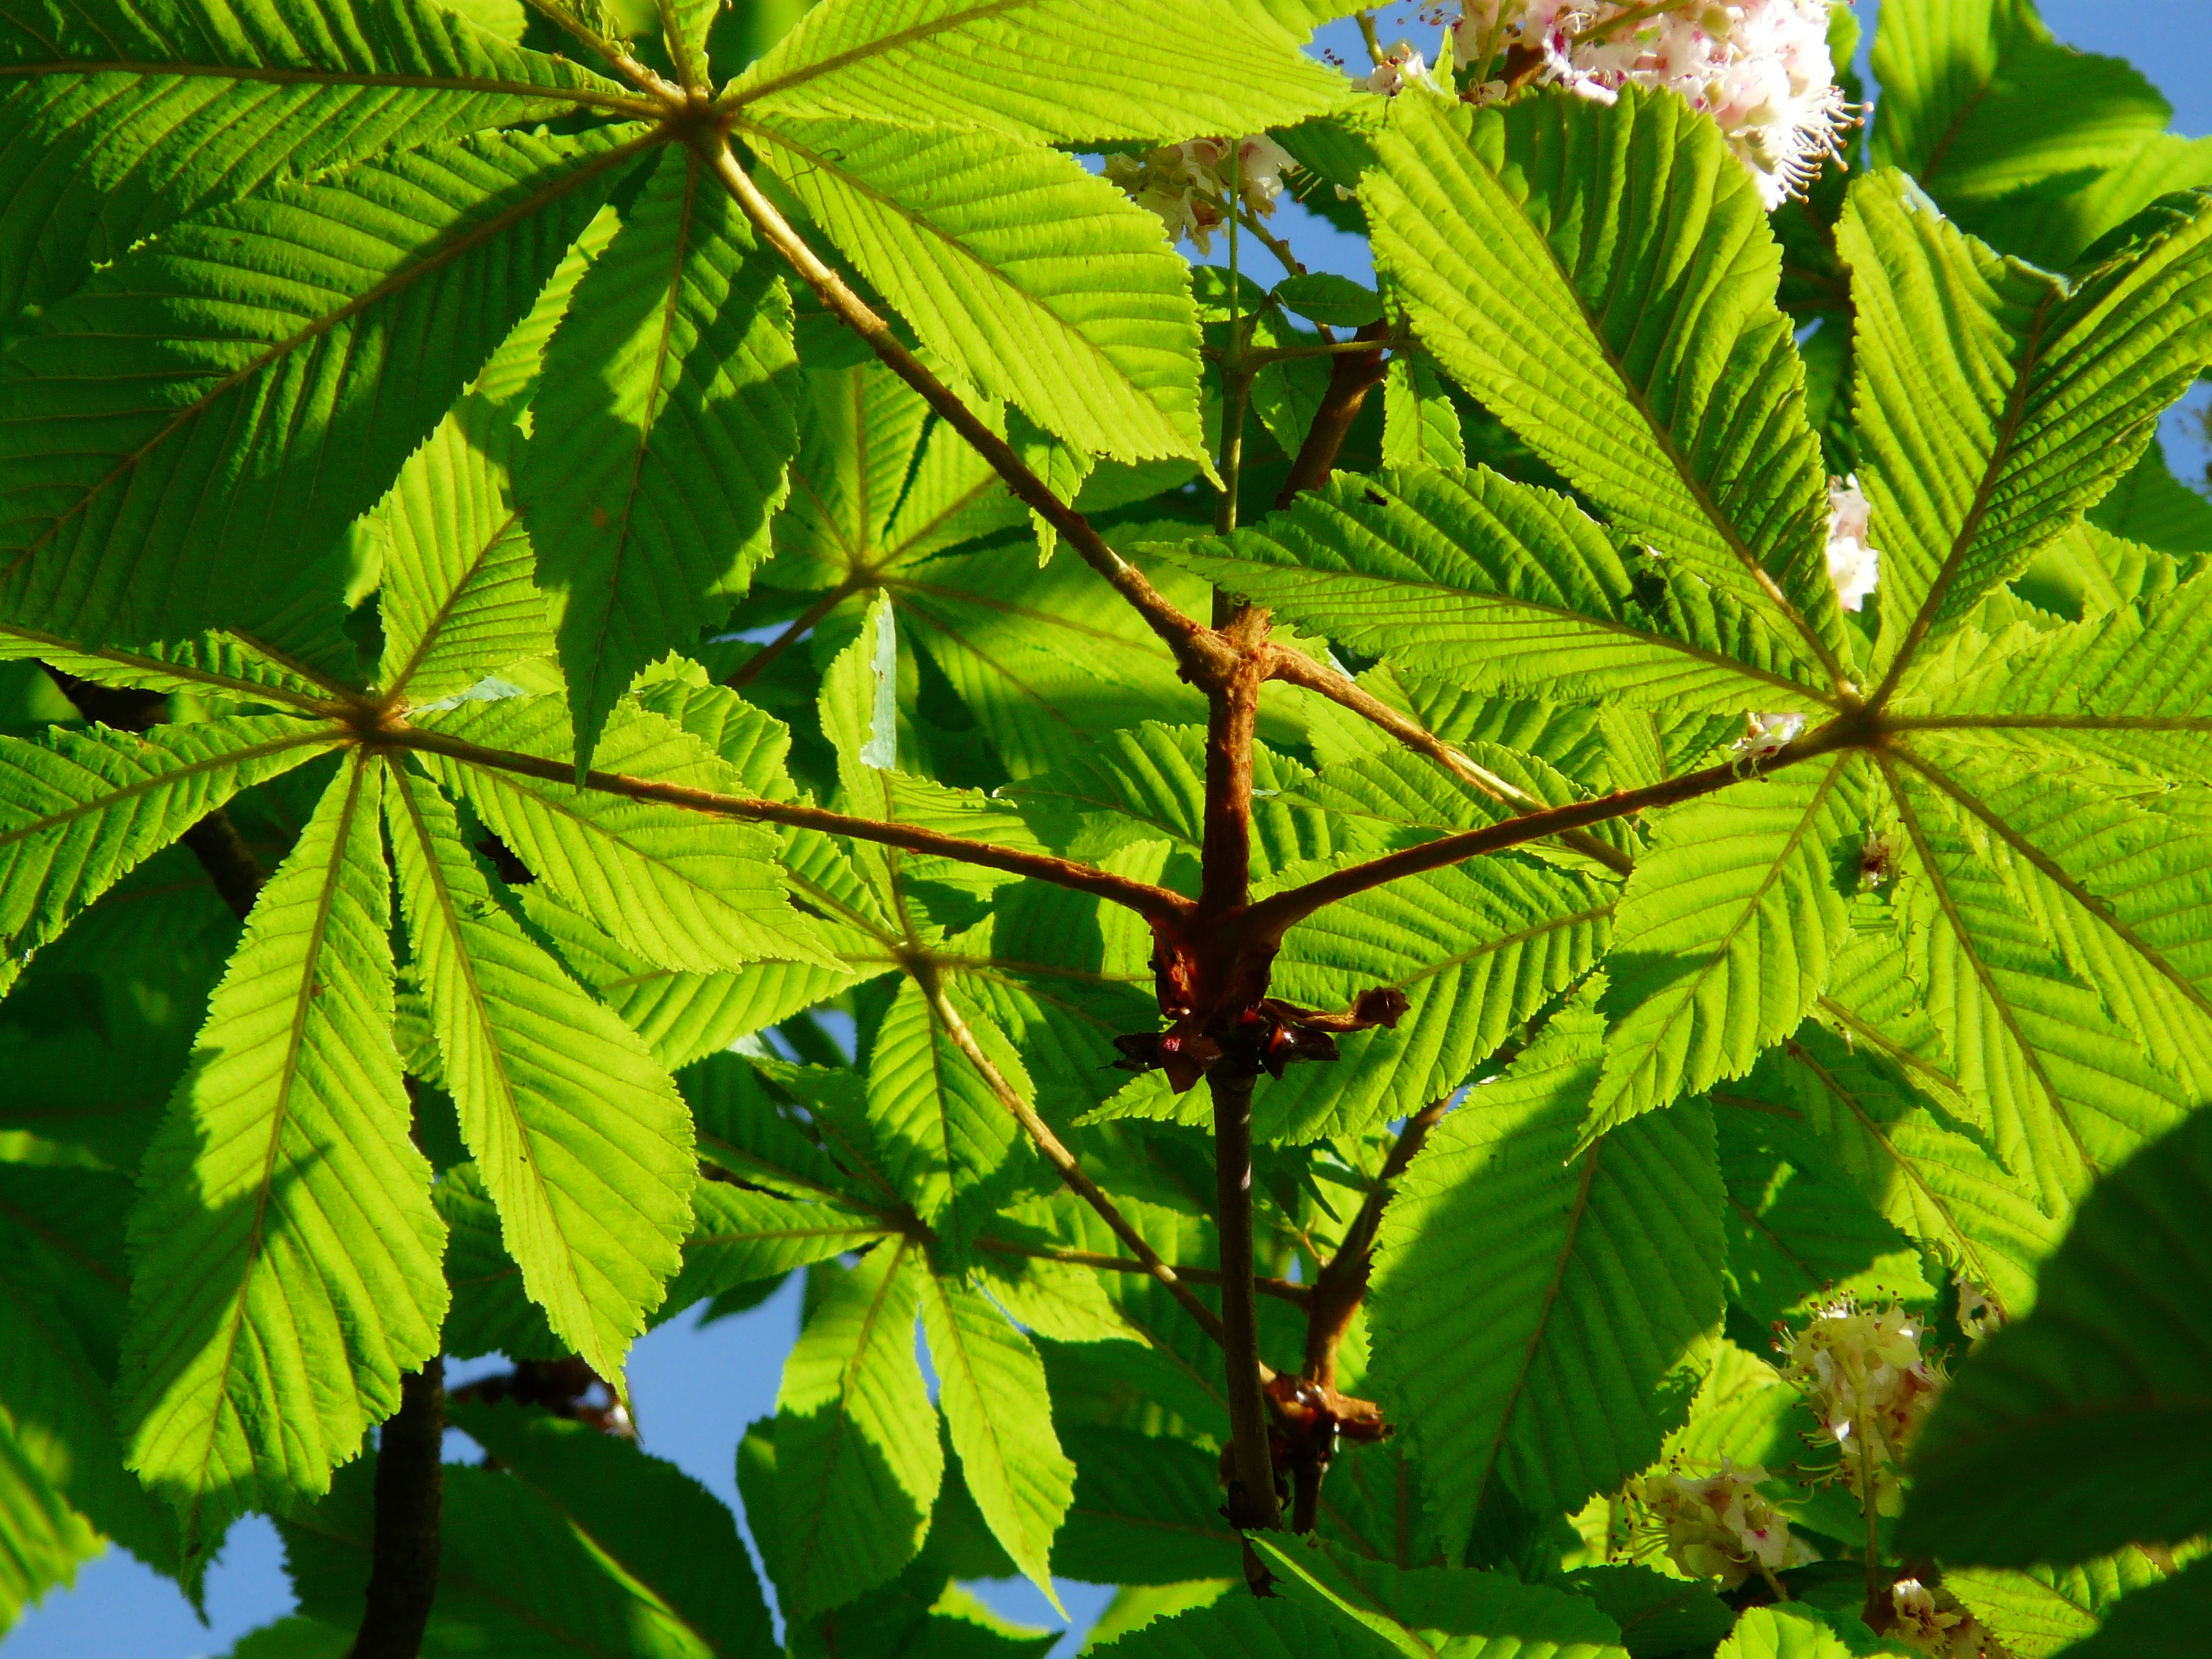
tree, branch, light, plant, sun, leaf, flower, foliage, food, green, produce, maple tree, aesthetic, leaves, shrub, branches, bright, deciduous, aesculus, chestnut, flowering plant, buckeye, ordinary rosskastanie, common rosskastanie, white rosskastanie, aesculus hippocastanum, woody plant, land plant